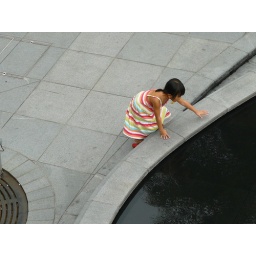
Girl in colourful striped dress peering into a pool